Copyright

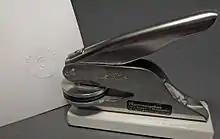
A copyright symbol embossed on a piece of paper

Before 1989, United States law required the use of a copyright notice, consisting of the copyright symbol (©, the letter C inside a circle; Unicode ), the abbreviation "Copr.", or the word "Copyright", followed by the year of the first publication of the work and the name of the copyright holder. Several years may be noted if the work has gone through substantial revisions. The proper copyright notice for sound recordings of musical or other audio works is a sound recording copyright symbol (℗, the letter P inside a circle, Unicode ), which indicates a sound recording copyright, with the letter P indicating a "phonorecord". In addition, the phrase "All rights reserved" which indicates that the copyright holder reserves, or holds for their own use was once required to assert copyright, but that phrase is now legally obsolete. Almost everything on the Internet has some sort of copyright attached to it. Whether these things are watermarked, signed, or have any other sort of indication of the copyright is a different story however.